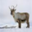
Label: deer